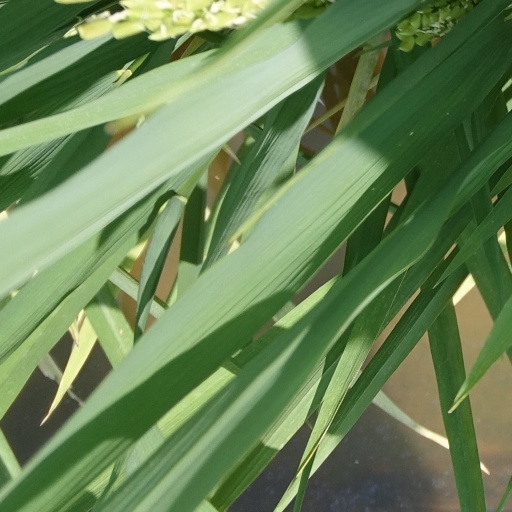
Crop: rice